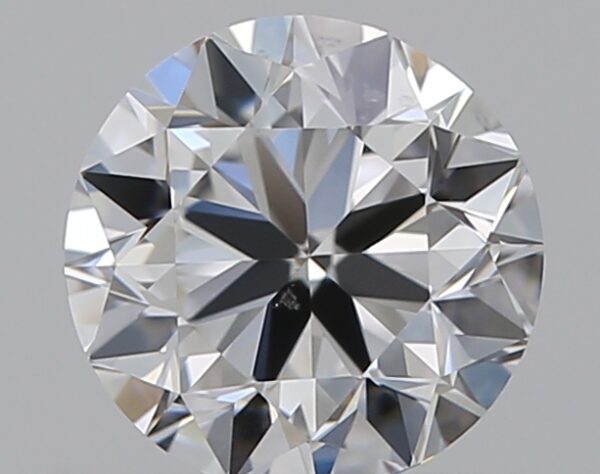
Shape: round
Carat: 0.7
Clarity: VS2
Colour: E
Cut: VG
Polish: EX
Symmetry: VG
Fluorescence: N
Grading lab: GIA
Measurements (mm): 5.47 x 5.55 x 3.52